Benedict Joseph Fenwick

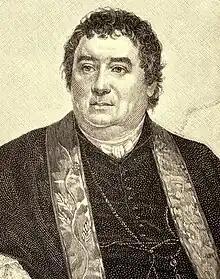

Benedict Joseph Fenwick (September 3, 1782 – August 11, 1846) was an American Catholic prelate, Jesuit, and educator who served as the bishop of Boston from 1825 until his death in 1846. In 1843, he founded the College of the Holy Cross in Worcester, Massachusetts. Prior to that, he was twice the president of Georgetown College in Washington D.C. and established several educational institutions in New York City and Boston.